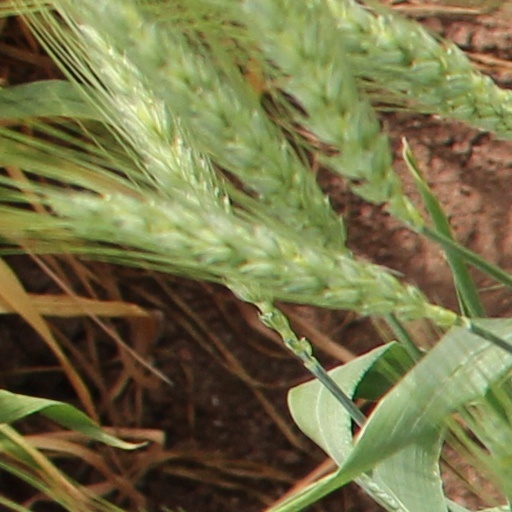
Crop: wheat